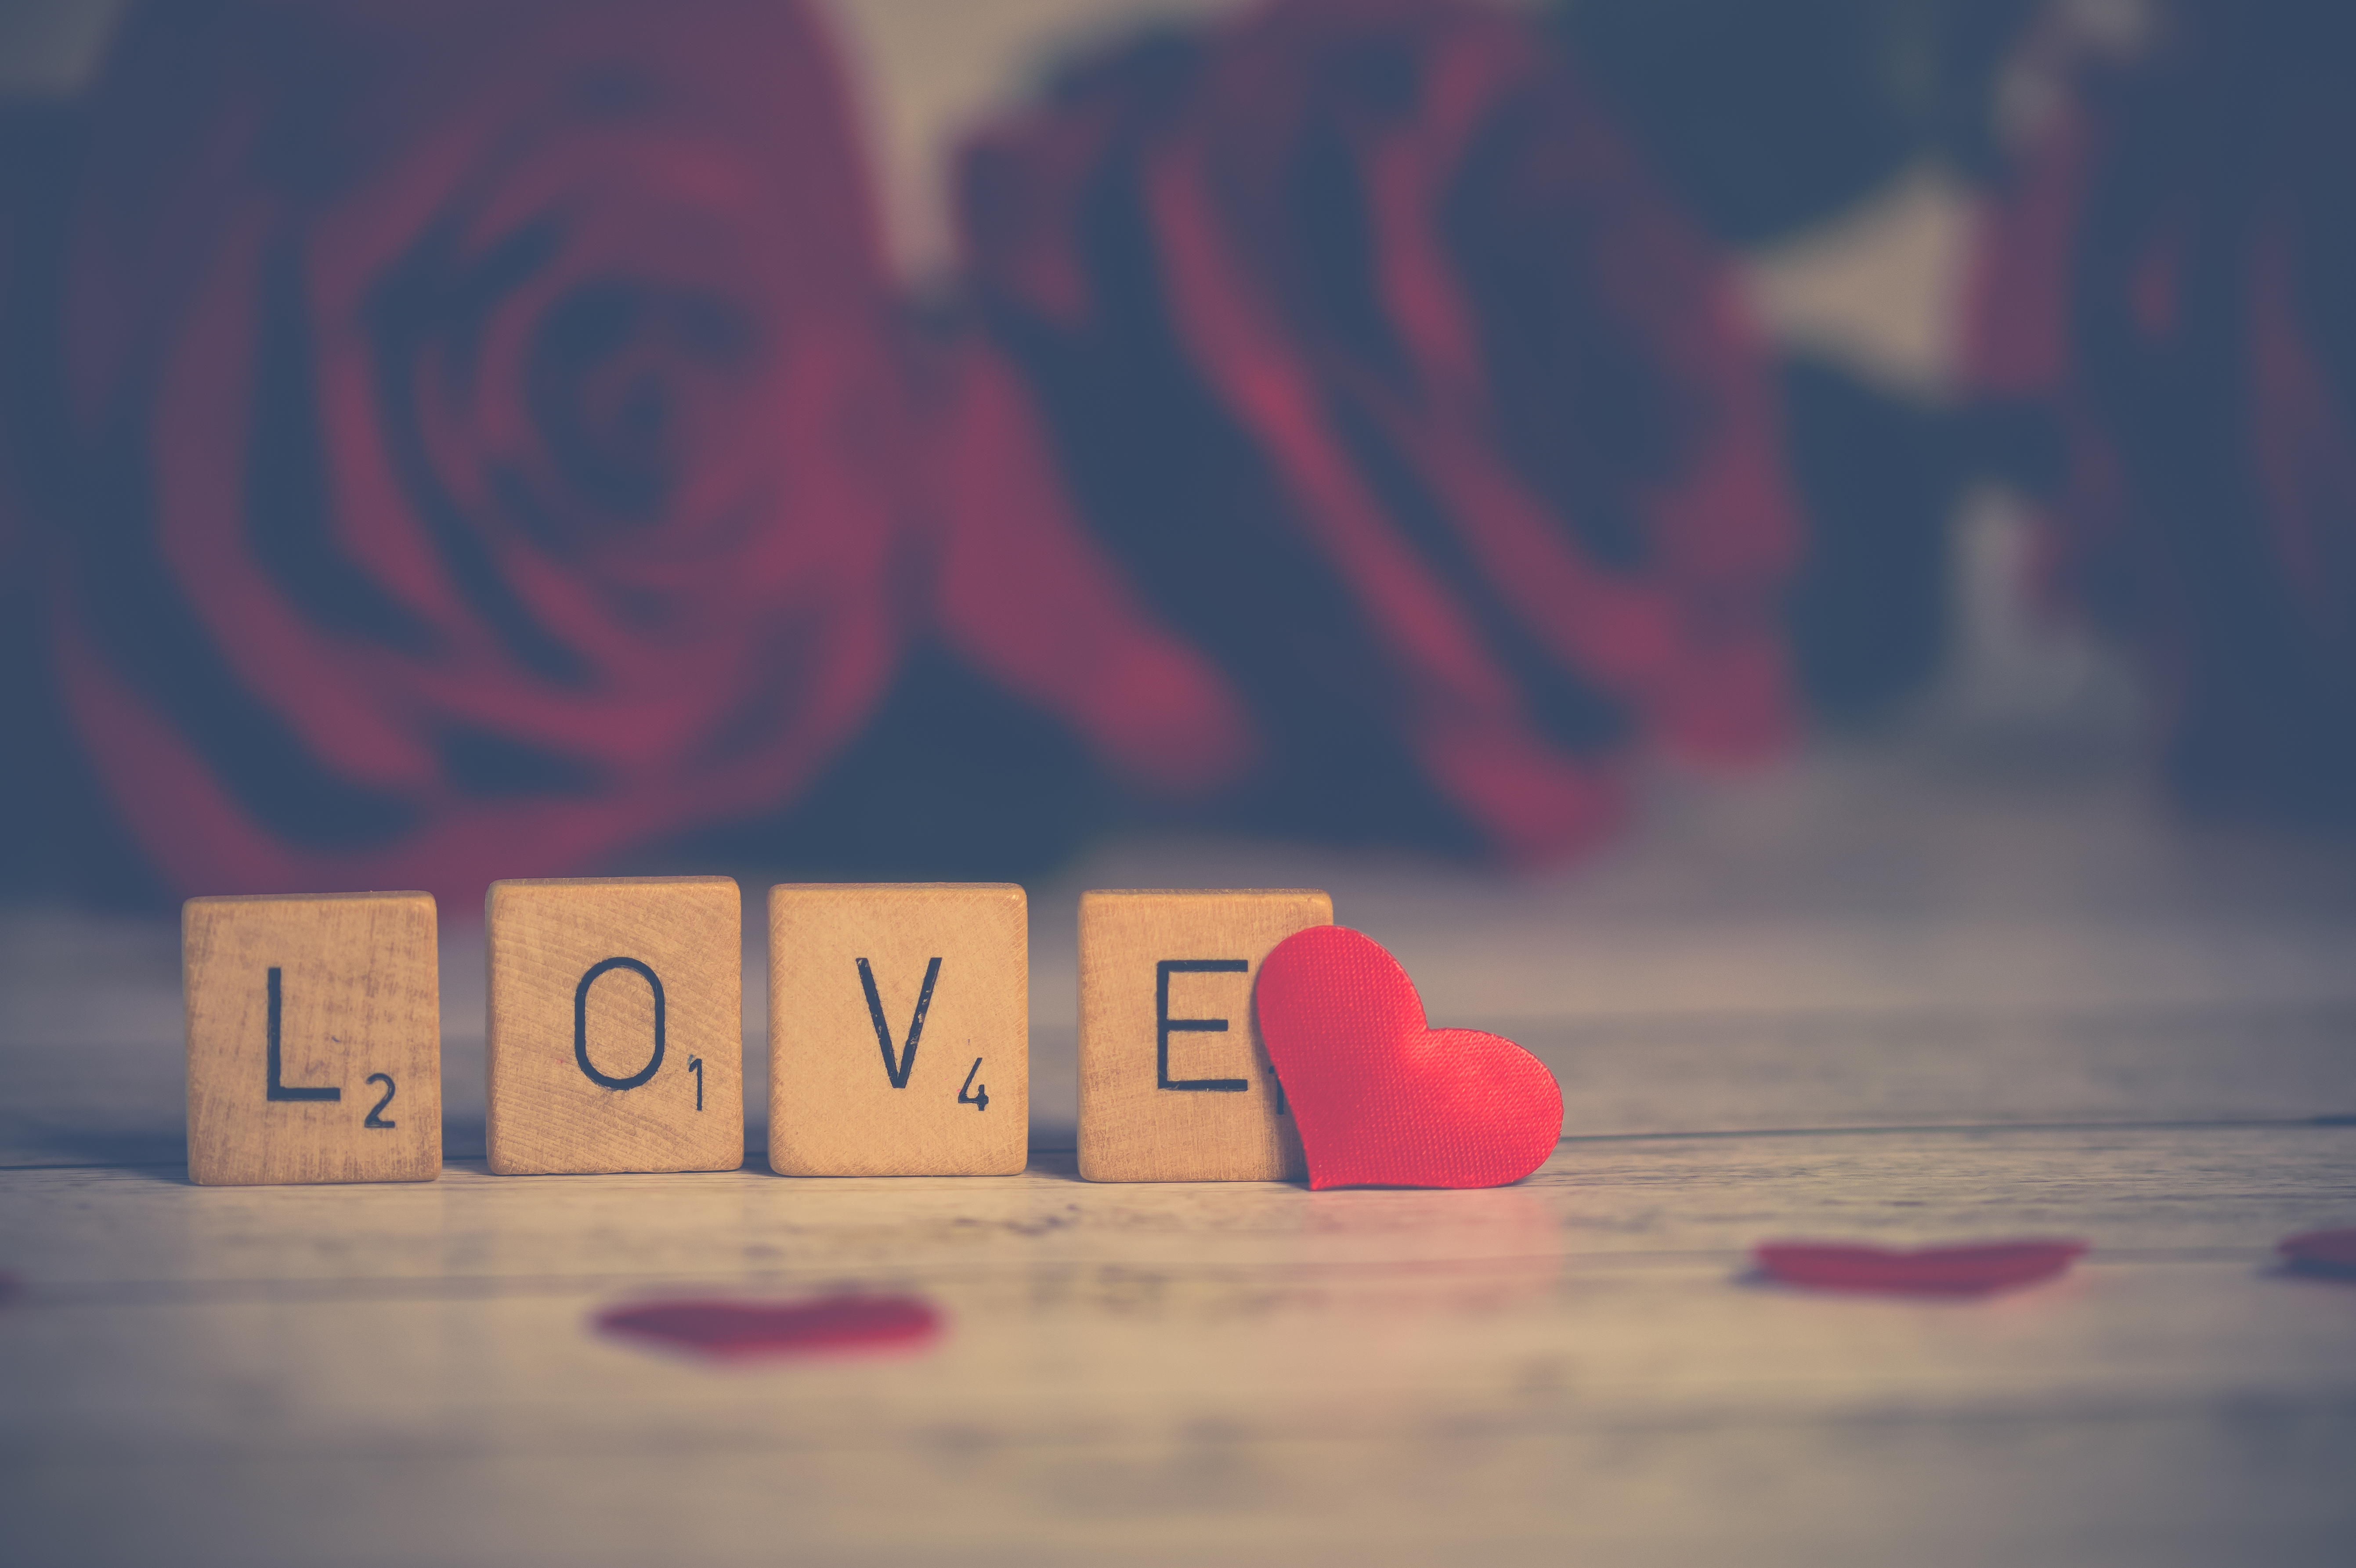
love, red, in love, valentine, valentines, valentines day, romantic, background, roses, letters, scrabble letters, heart, pink, light, photography, morning, sky, close up, font, macro photography, computer wallpaper, stock photography